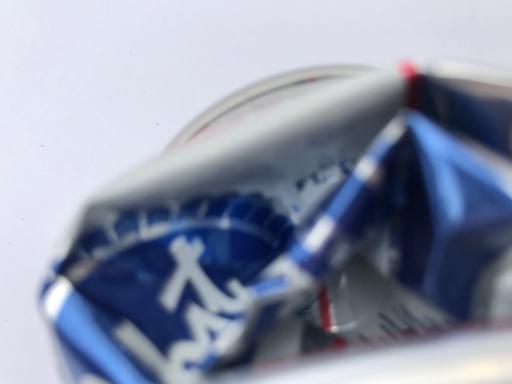
Waste category: metal